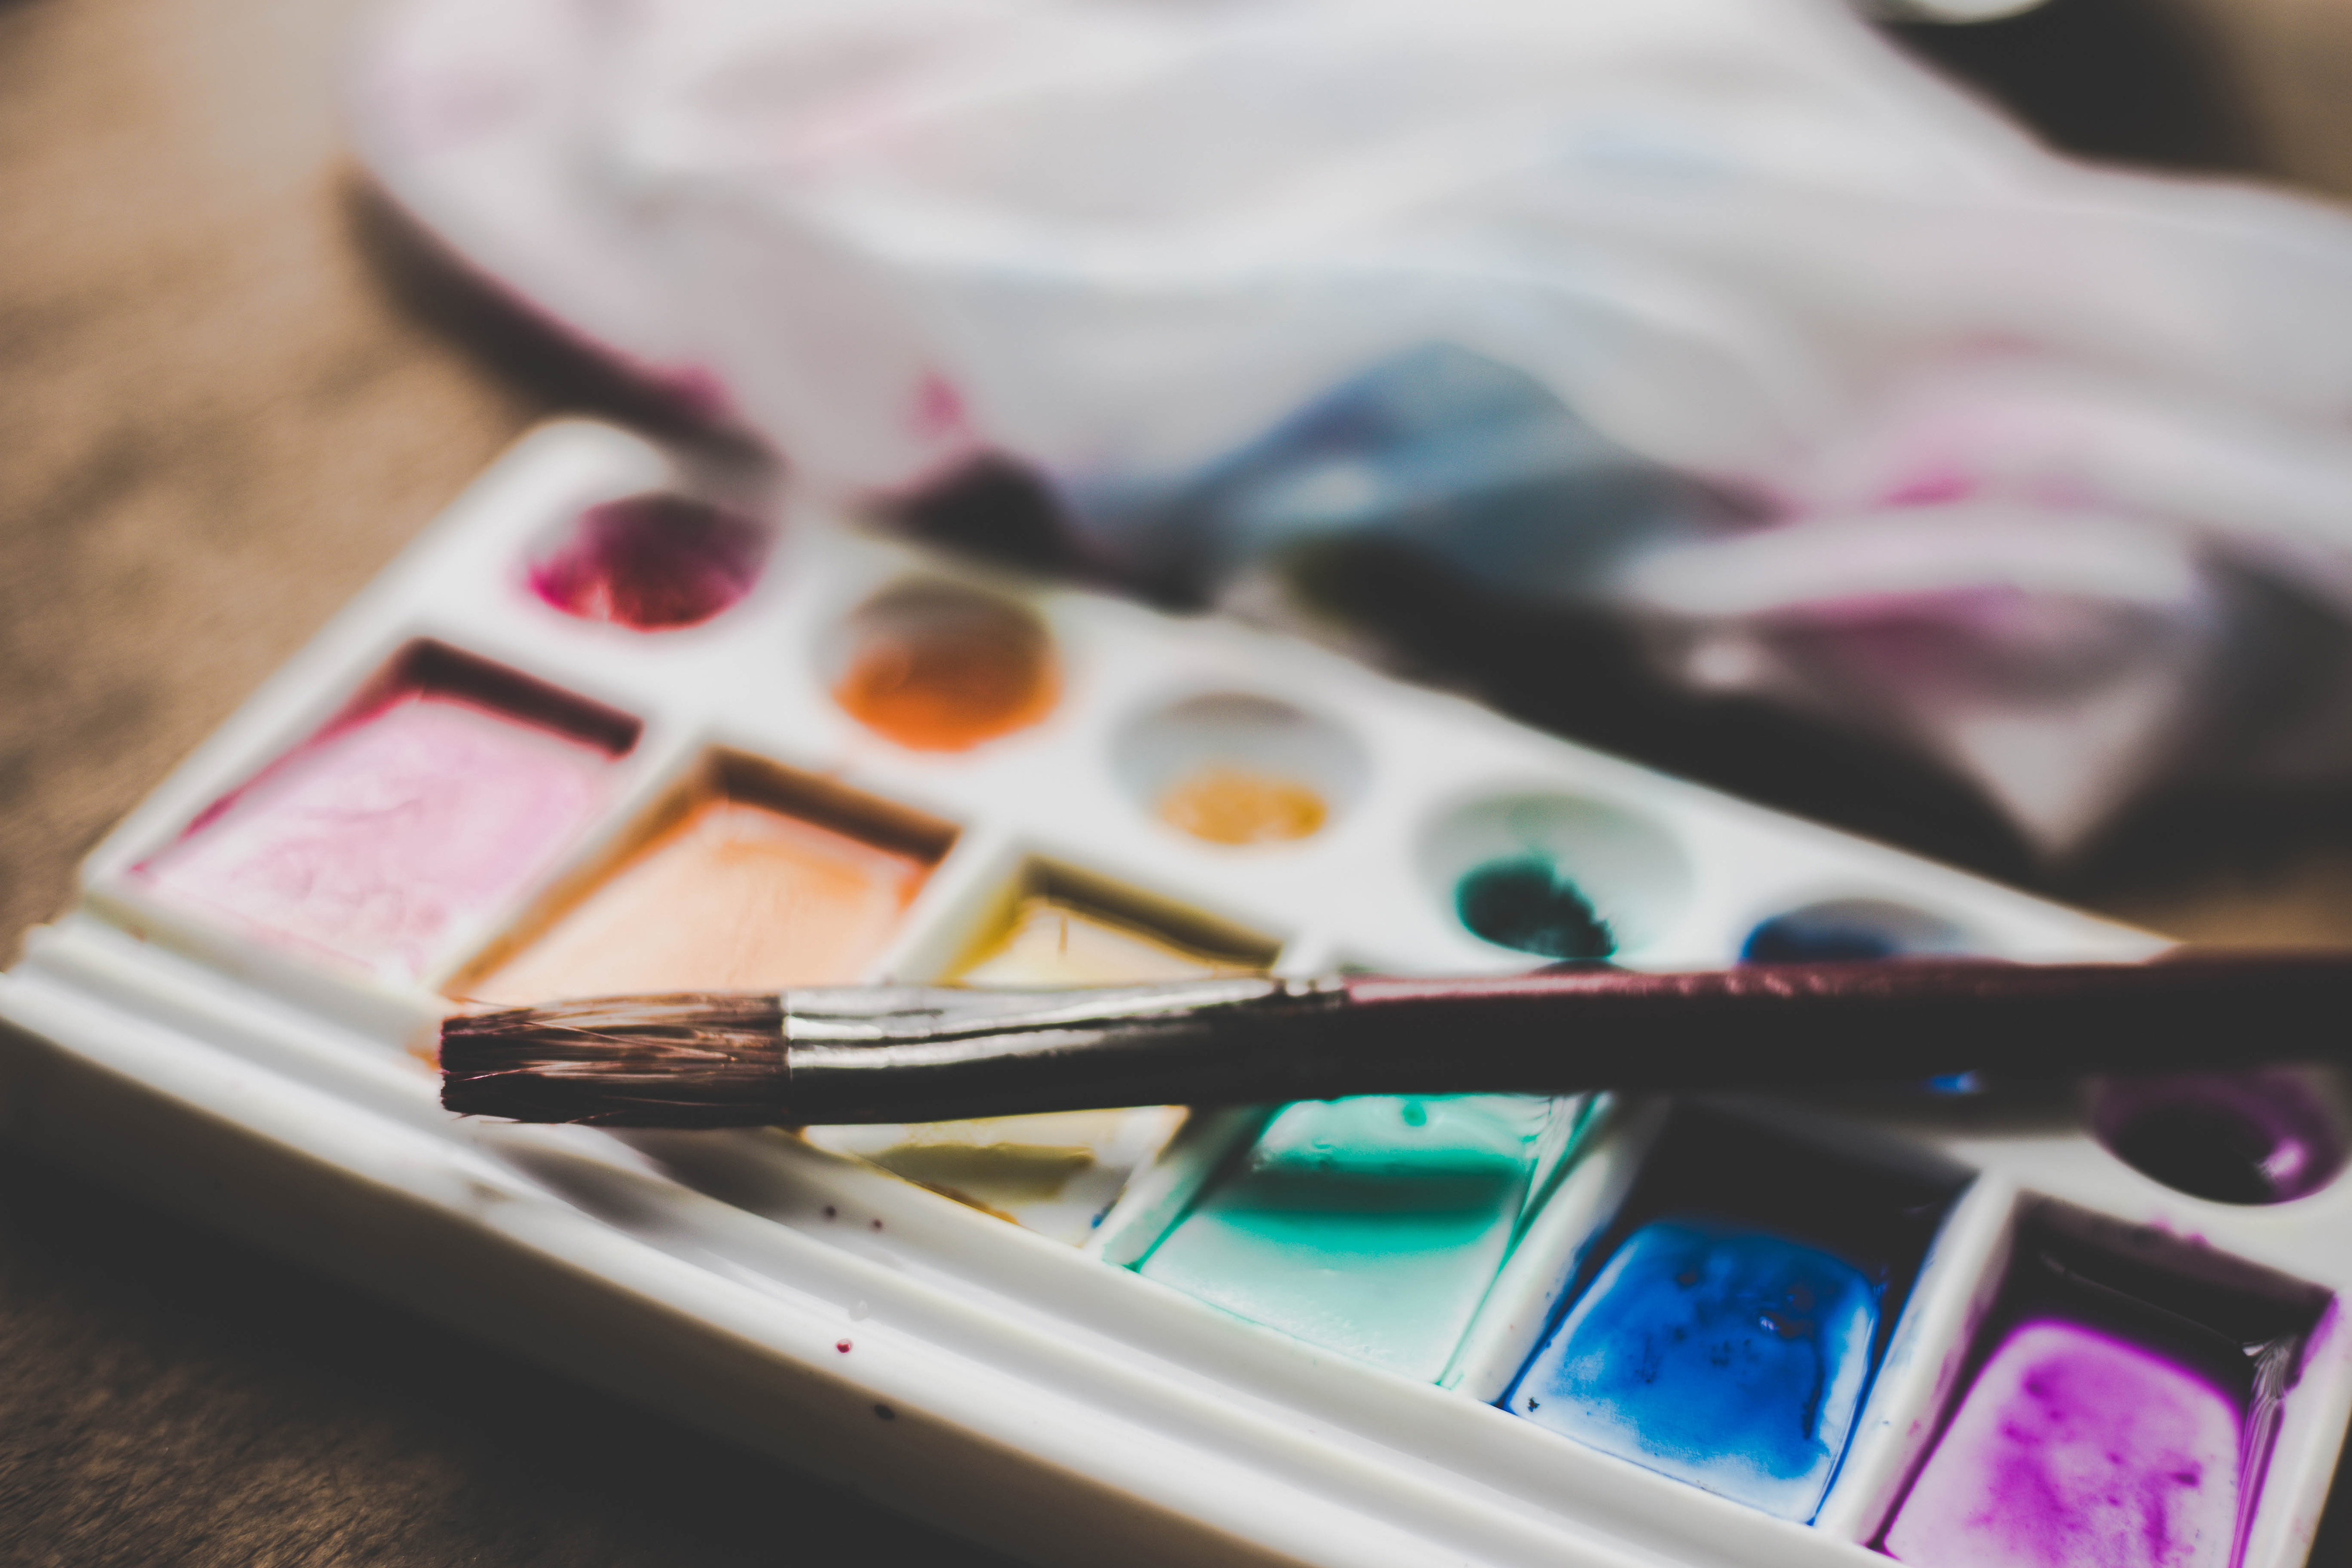
watercolor paint, palette, eye shadow, eye, Material property, cosmetics, painting, paint, eyelash, nail